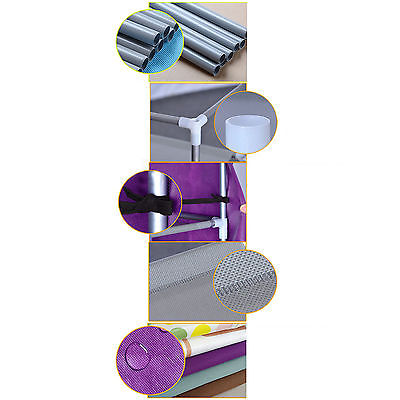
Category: cabinet